Downward Dog Pose

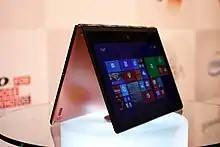
The foldable Lenovo "YOGΛ" computer

"Yoga Journal" has called Downward Dog "deservedly one of yoga's most widely recognized yoga poses". "The Tico Times" and others have called it the "quintessential yoga pose", noting that it is often chosen by film-makers when they need to depict a yoga class in progress. Mukti Jane Campion, presenter of the BBC programme "The Secret History of Yoga", called the pose "iconic". Downward Dog has been used in advertising for the Lenovo "YOGΛ" device which can be folded (hence its name) to serve as a laptop computer or as a tablet. A form of yoga practised by dog owners with their dogs, Doga, founded in America at the start of the 21st century, is typified by dog pose, though the author and Doga teacher Mahny Djahanguiri states that whatever the appearance, dogs do not really do yoga.